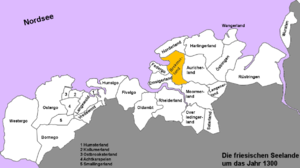
Brookmerland
Brokmerland var et af de frisiske landskaber på tiden for den frisiske frihed.
Brookmerland er et kommunefællesskab i distriktet Aurich i det historiske landskab Østfrisland i den tyske delstat Niedersachsen. Kommunefællesskabet består af seks mindre kommuner og har sammenlagt ca 13.300 indbyggere.